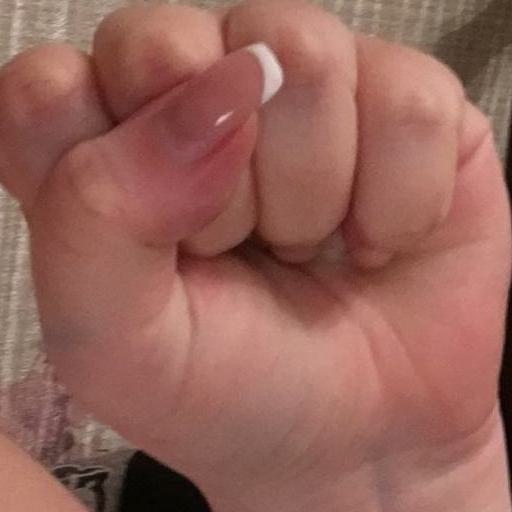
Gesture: fist